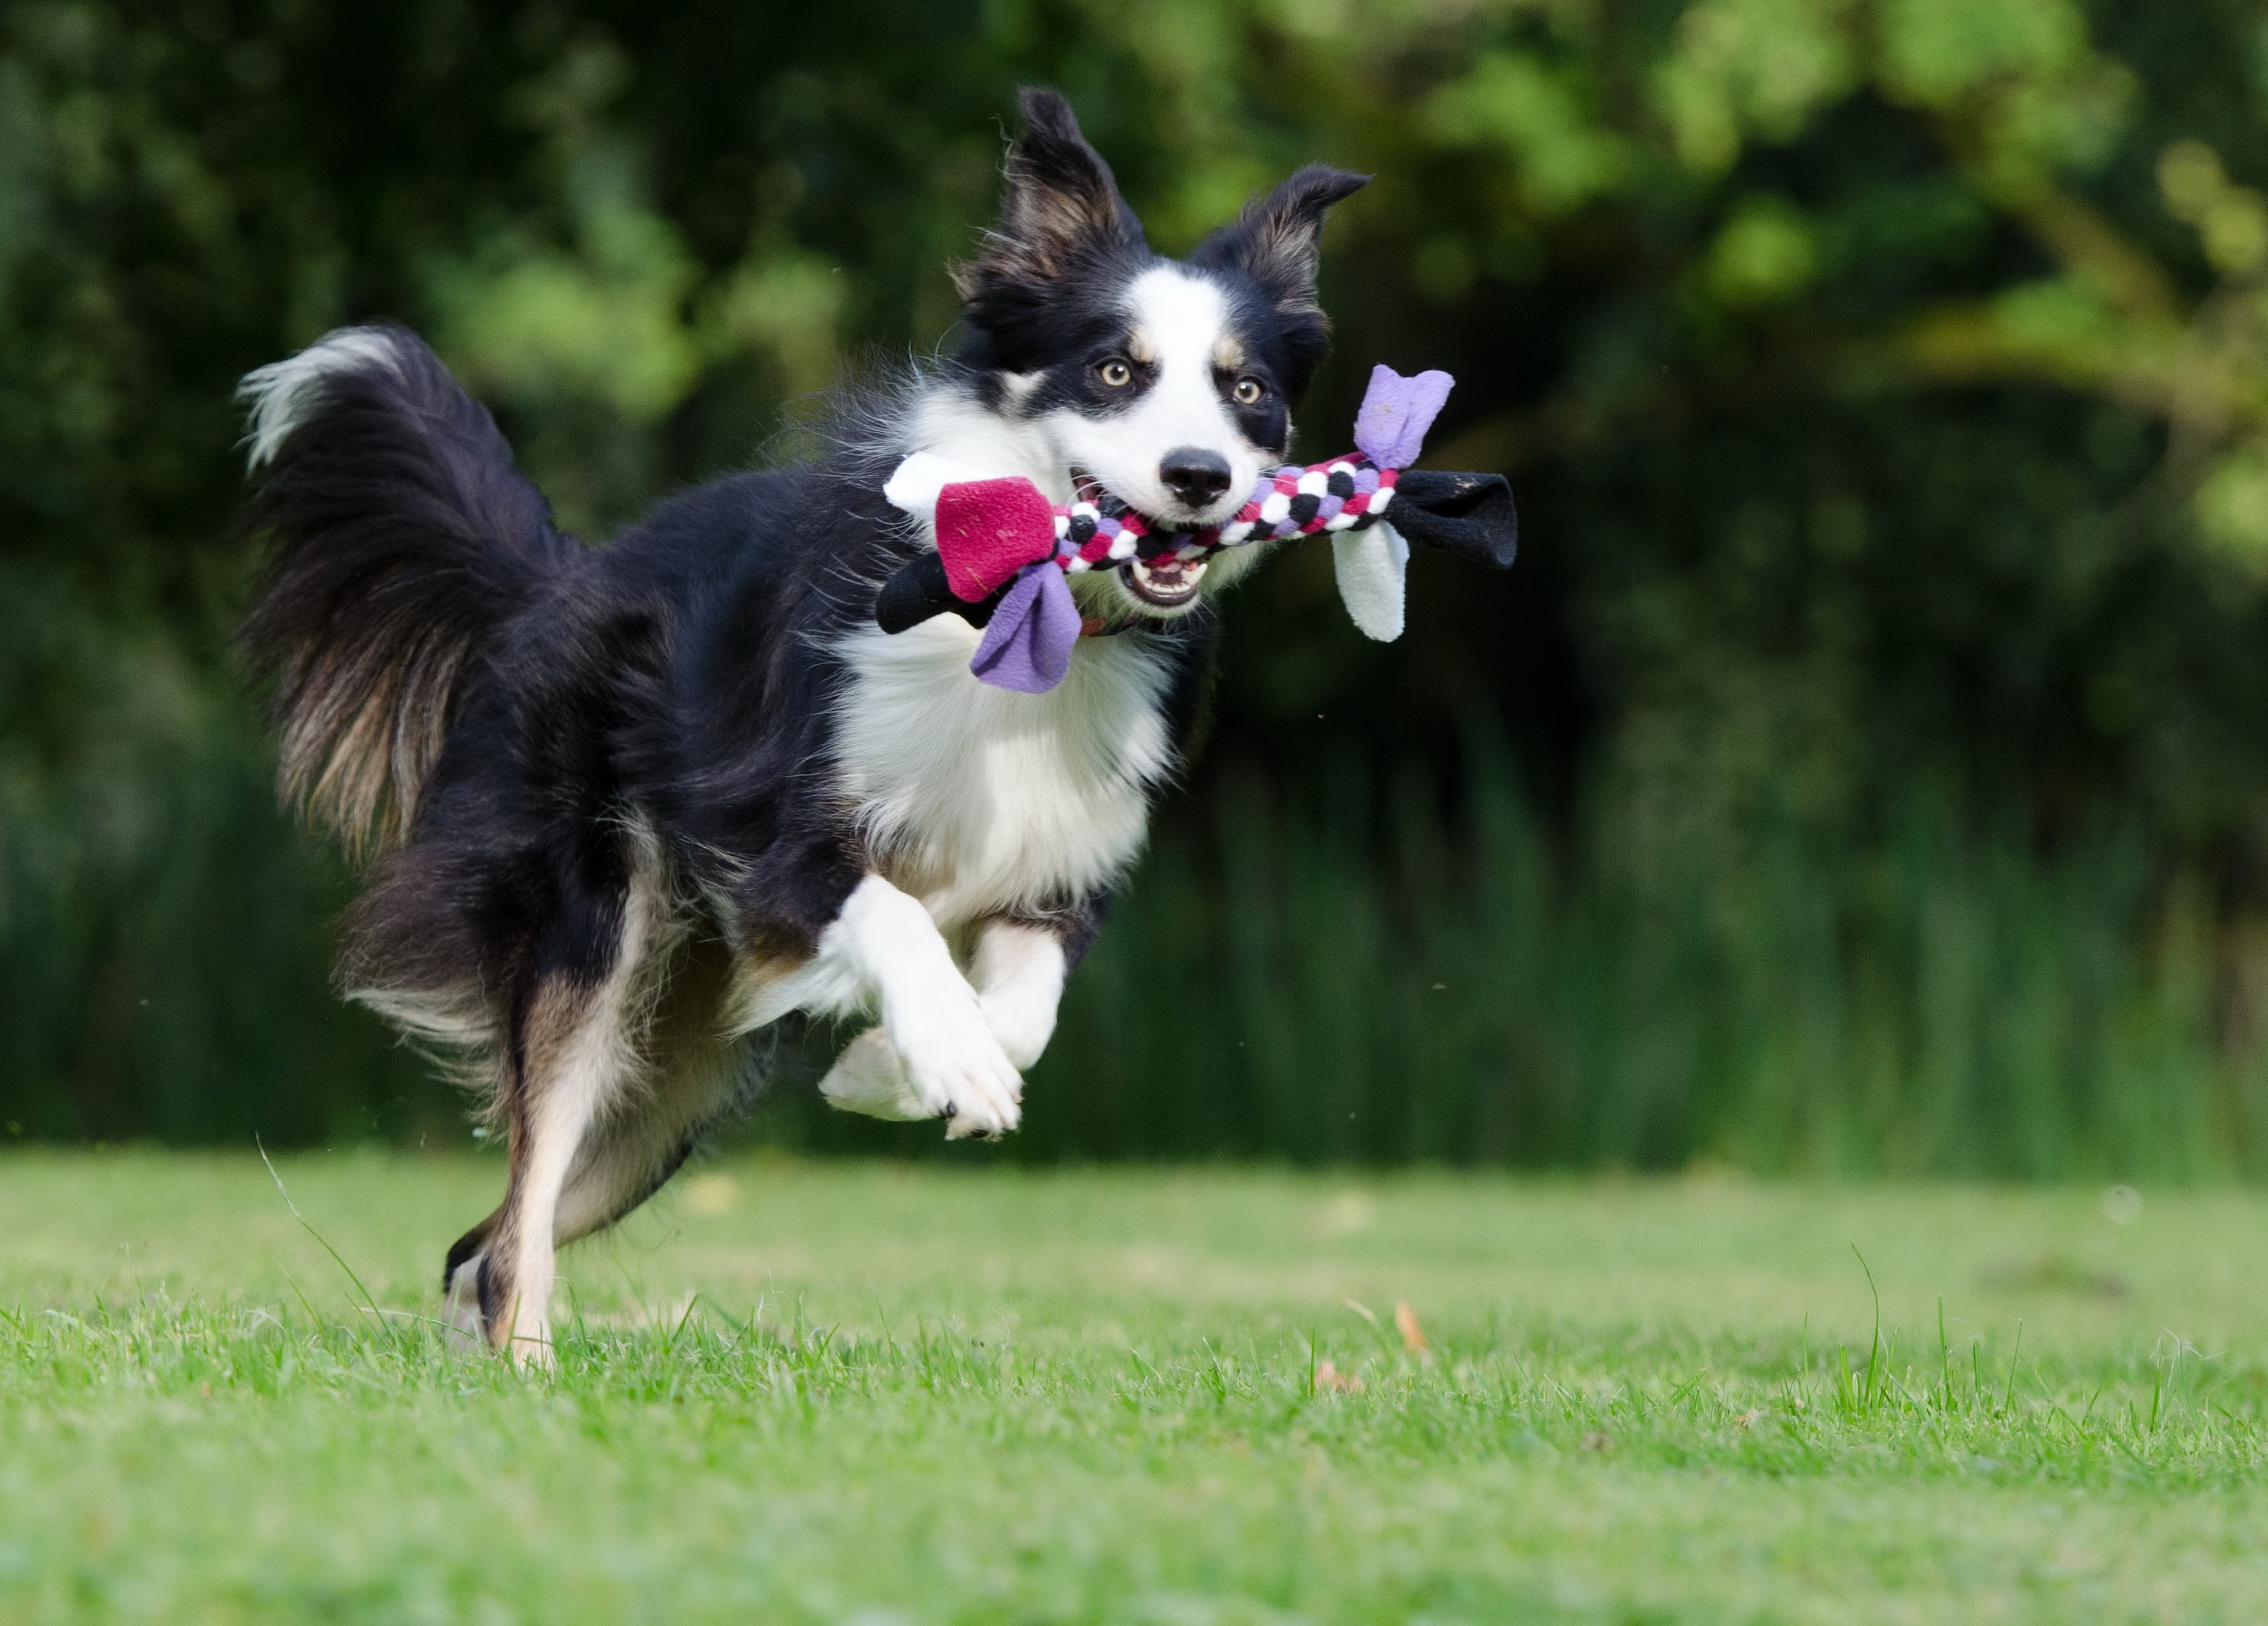
meadow, play, sweet, dog, cute, pet, mammal, playful, border collie, vertebrate, dog breed, british sheepdog, purebred dog, three coloured, young dog, running dog, shetland sheepdog, dog like mammal, dog breed group, icelandic sheepdog